Saint-John Perse

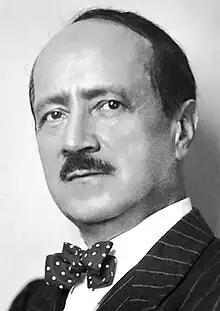
Perse in 1960

Alexis Leger (31 May 1887 – 20 September 1975), better known by his pseudonym Saint-John Perse (also Saint-Leger Leger), was a French poet, writer and diplomat, awarded the 1960 Nobel Prize in Literature "for the soaring flight and the evocative imagery of his poetry which in a visionary fashion reflects the conditions of our time"